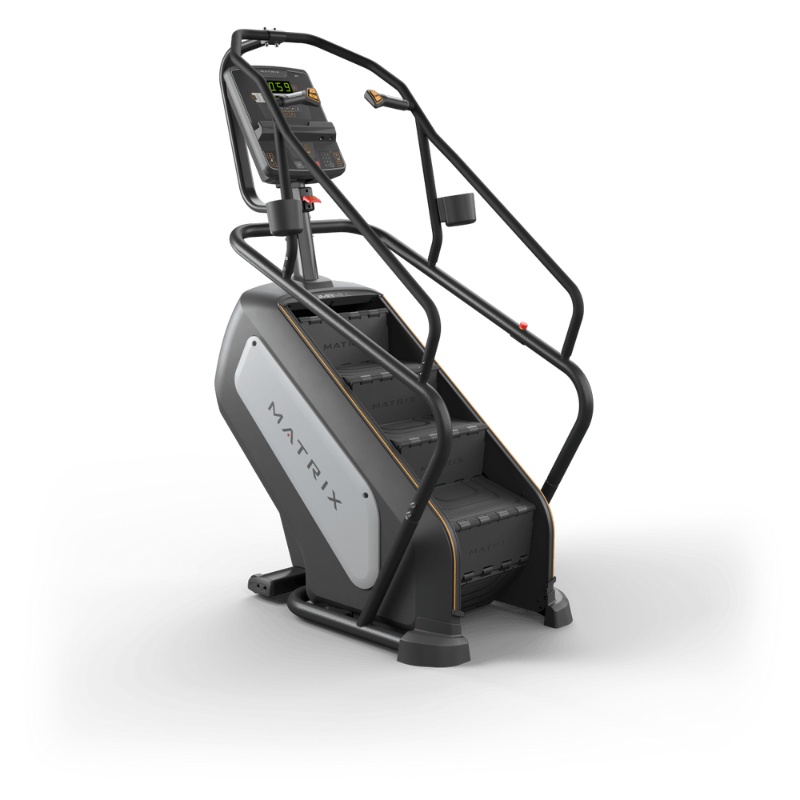
Matrix Endurance Climb Mill WITH LED CONSOLE
Product Description Our Endurance Climb Mill is ideal for workout enthusiasts who want to burn more calories and tone their lower body with every step . High-design, low-maintenance and durable enough to stand up to the most intense home workouts, it's everything you'd expect from the best stair-climbing experience . Virtually anyone can step up to our LED Console and enjoy the easy navigation of the interface . Complete, easy-to-read workout feedback helps you gauge your performance at a glance . Product Information: High-Intensity Workout: Ideal for enthusiasts who want to burn more calories and tone their lower body with every step. Durable Design: Built to be durable enough to stand up to the busiest workout environments. Clear LED Display: The large number LED screen with a message centre makes it easy to track your stats. Smart Features: Includes a step-positioning sensor, a removable access panel, and a sweat management system for easy cleaning and maintenance. The Control Zone sensor stops the rotation when a user is near the bottom of the steps. Stay Powered Up: A convenient built-in USB port allows you to charge your devices and can be used for software updates. Specification & Data: Frame: Product Code: C-ES-LED Assembled Dimensions: 160 x 81 x 214 cm / 63" x 31.9" x 84.3" Assembled Weight: 178.6 kg / 393.7 lbs. Maximum User Weight: 182 kg / 400 lbs. Minimum User Weight: 45 kg / 99 lbs. Step-On Height: 30.5 cm / 12" Step Dimensions: 25.4 x 46 x 20.3 cm / 10" x 18" x 8" Resistance Levels: 25 Resistance Range: 24–137 SPM Power Requirements: 100–240 V—50/60Hz AC Shipping Weight: 204.6 kg / 451.1 lbs. Console: Display: Large number LED with message centre Workouts: Go, manual, interval training, fat burn, rolling hills, target heart rate, glute training, and fitness tests. USB Port: Yes, for device charging and software updates. Wi-Fi: Optional, included with Asset Management and Community 360. RFID Wireless Login: Optional. Full Specification Warranty & Installation: 2 Year Warranty Extended Warranty - please call Get equipment service every year Installation : Please call if you would like products to be installed *Prices can vary depending on location (e.g. upper/ground floor) Delivery: FREE Delivery! Expected arrival 7-10 working days Refund & Returns Policy: Please Click on the Link to see our returns policy Refund & Returns Policy Warranty Please download our Warraranty information sheet
Brand: The Gym Giant
Category: Sporting Goods > Fitness & General Exercise Equipment > Cardio > Cardio Machines > Stair Climbers & Steppers > Stair Climbers